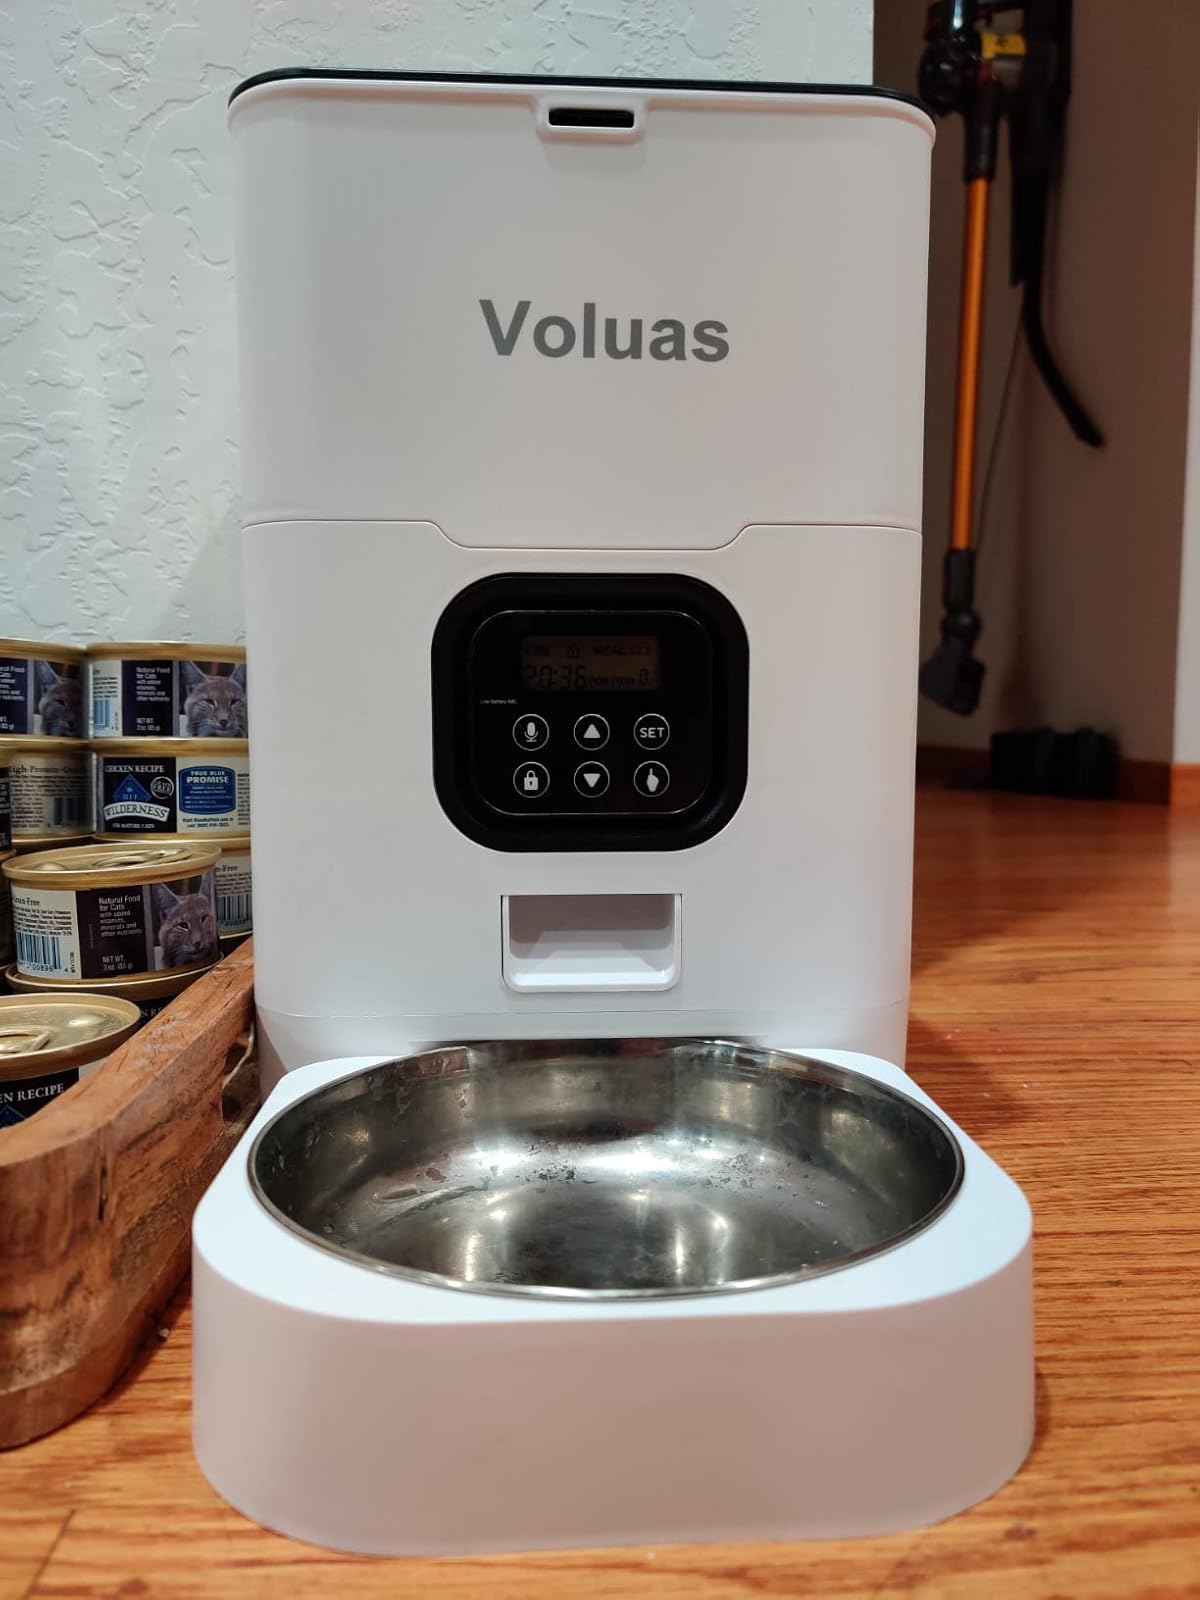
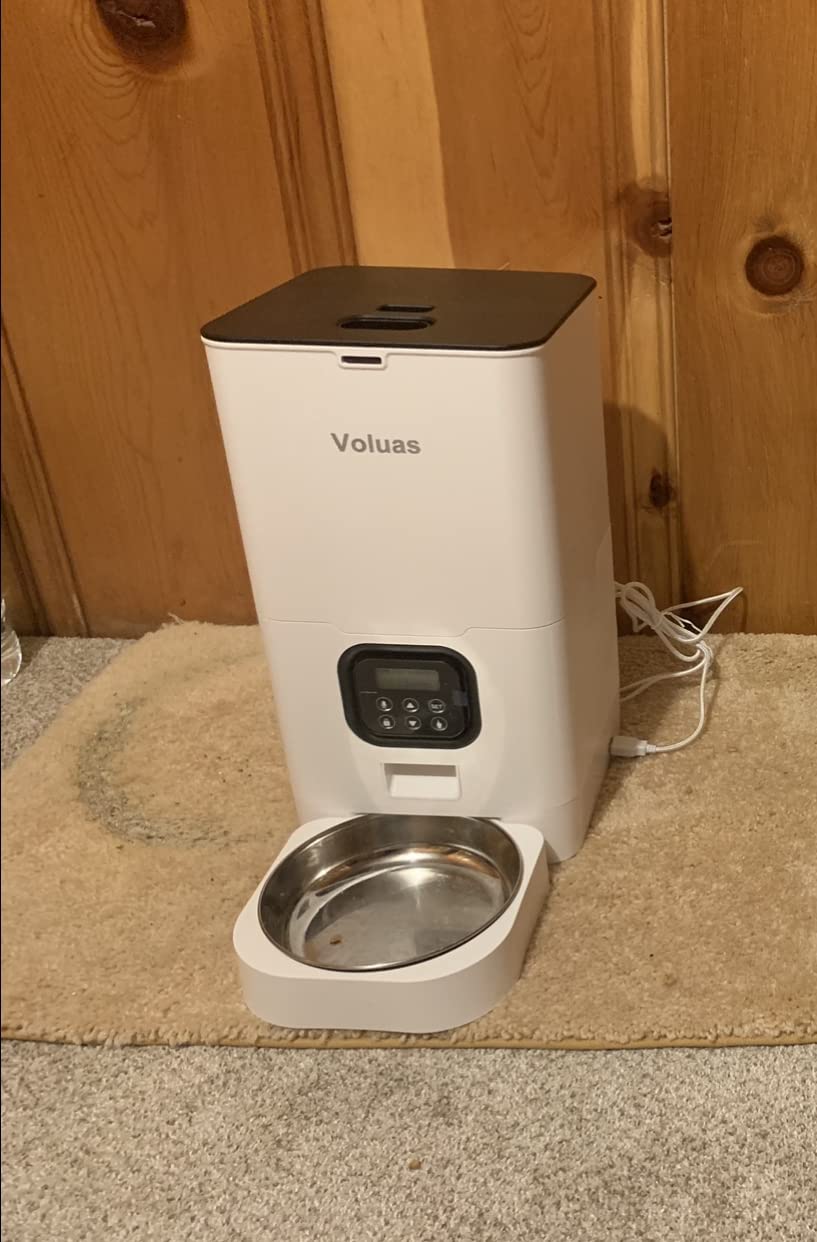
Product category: items_feeder
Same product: yes